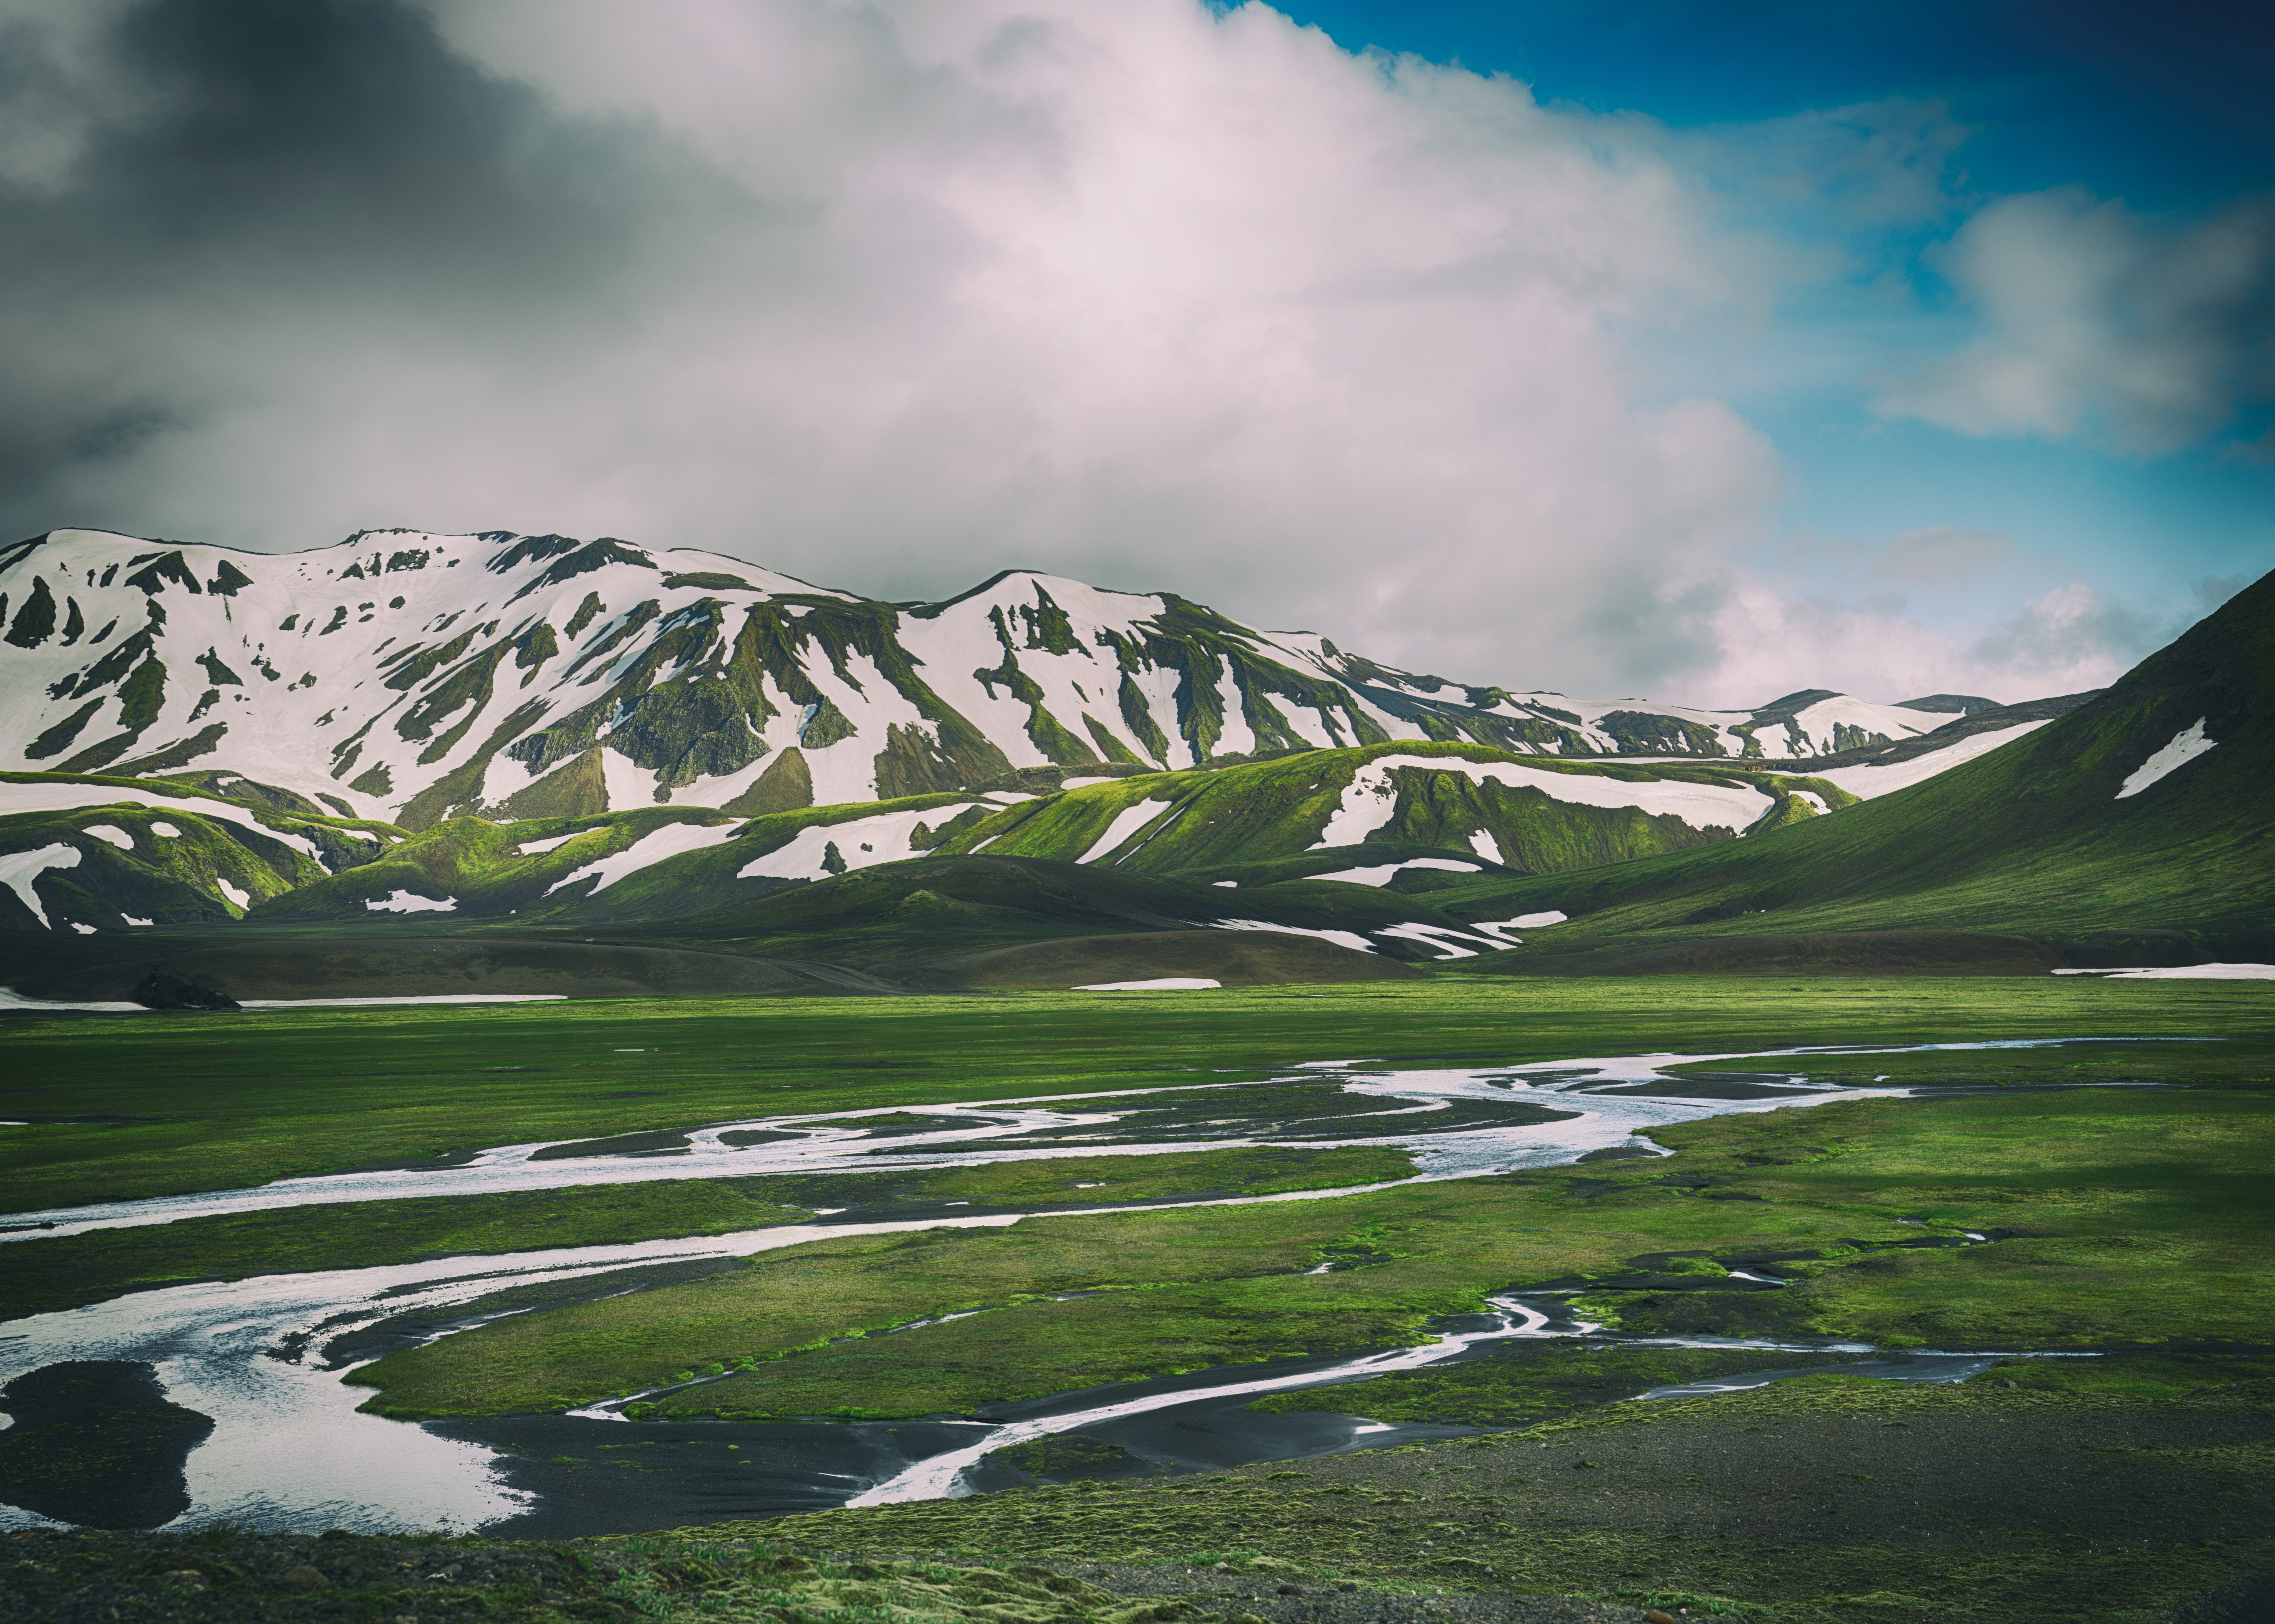
landscape, tree, water, nature, grass, wilderness, mountain, snow, cloud, sky, field, meadow, hill, lake, river, mountain range, green, reflection, highland, national park, bank, grassland, plateau, fell, elevation, tundra, mountainous landforms, computer wallpaper, glacial landform, ecoregion, mount scenery